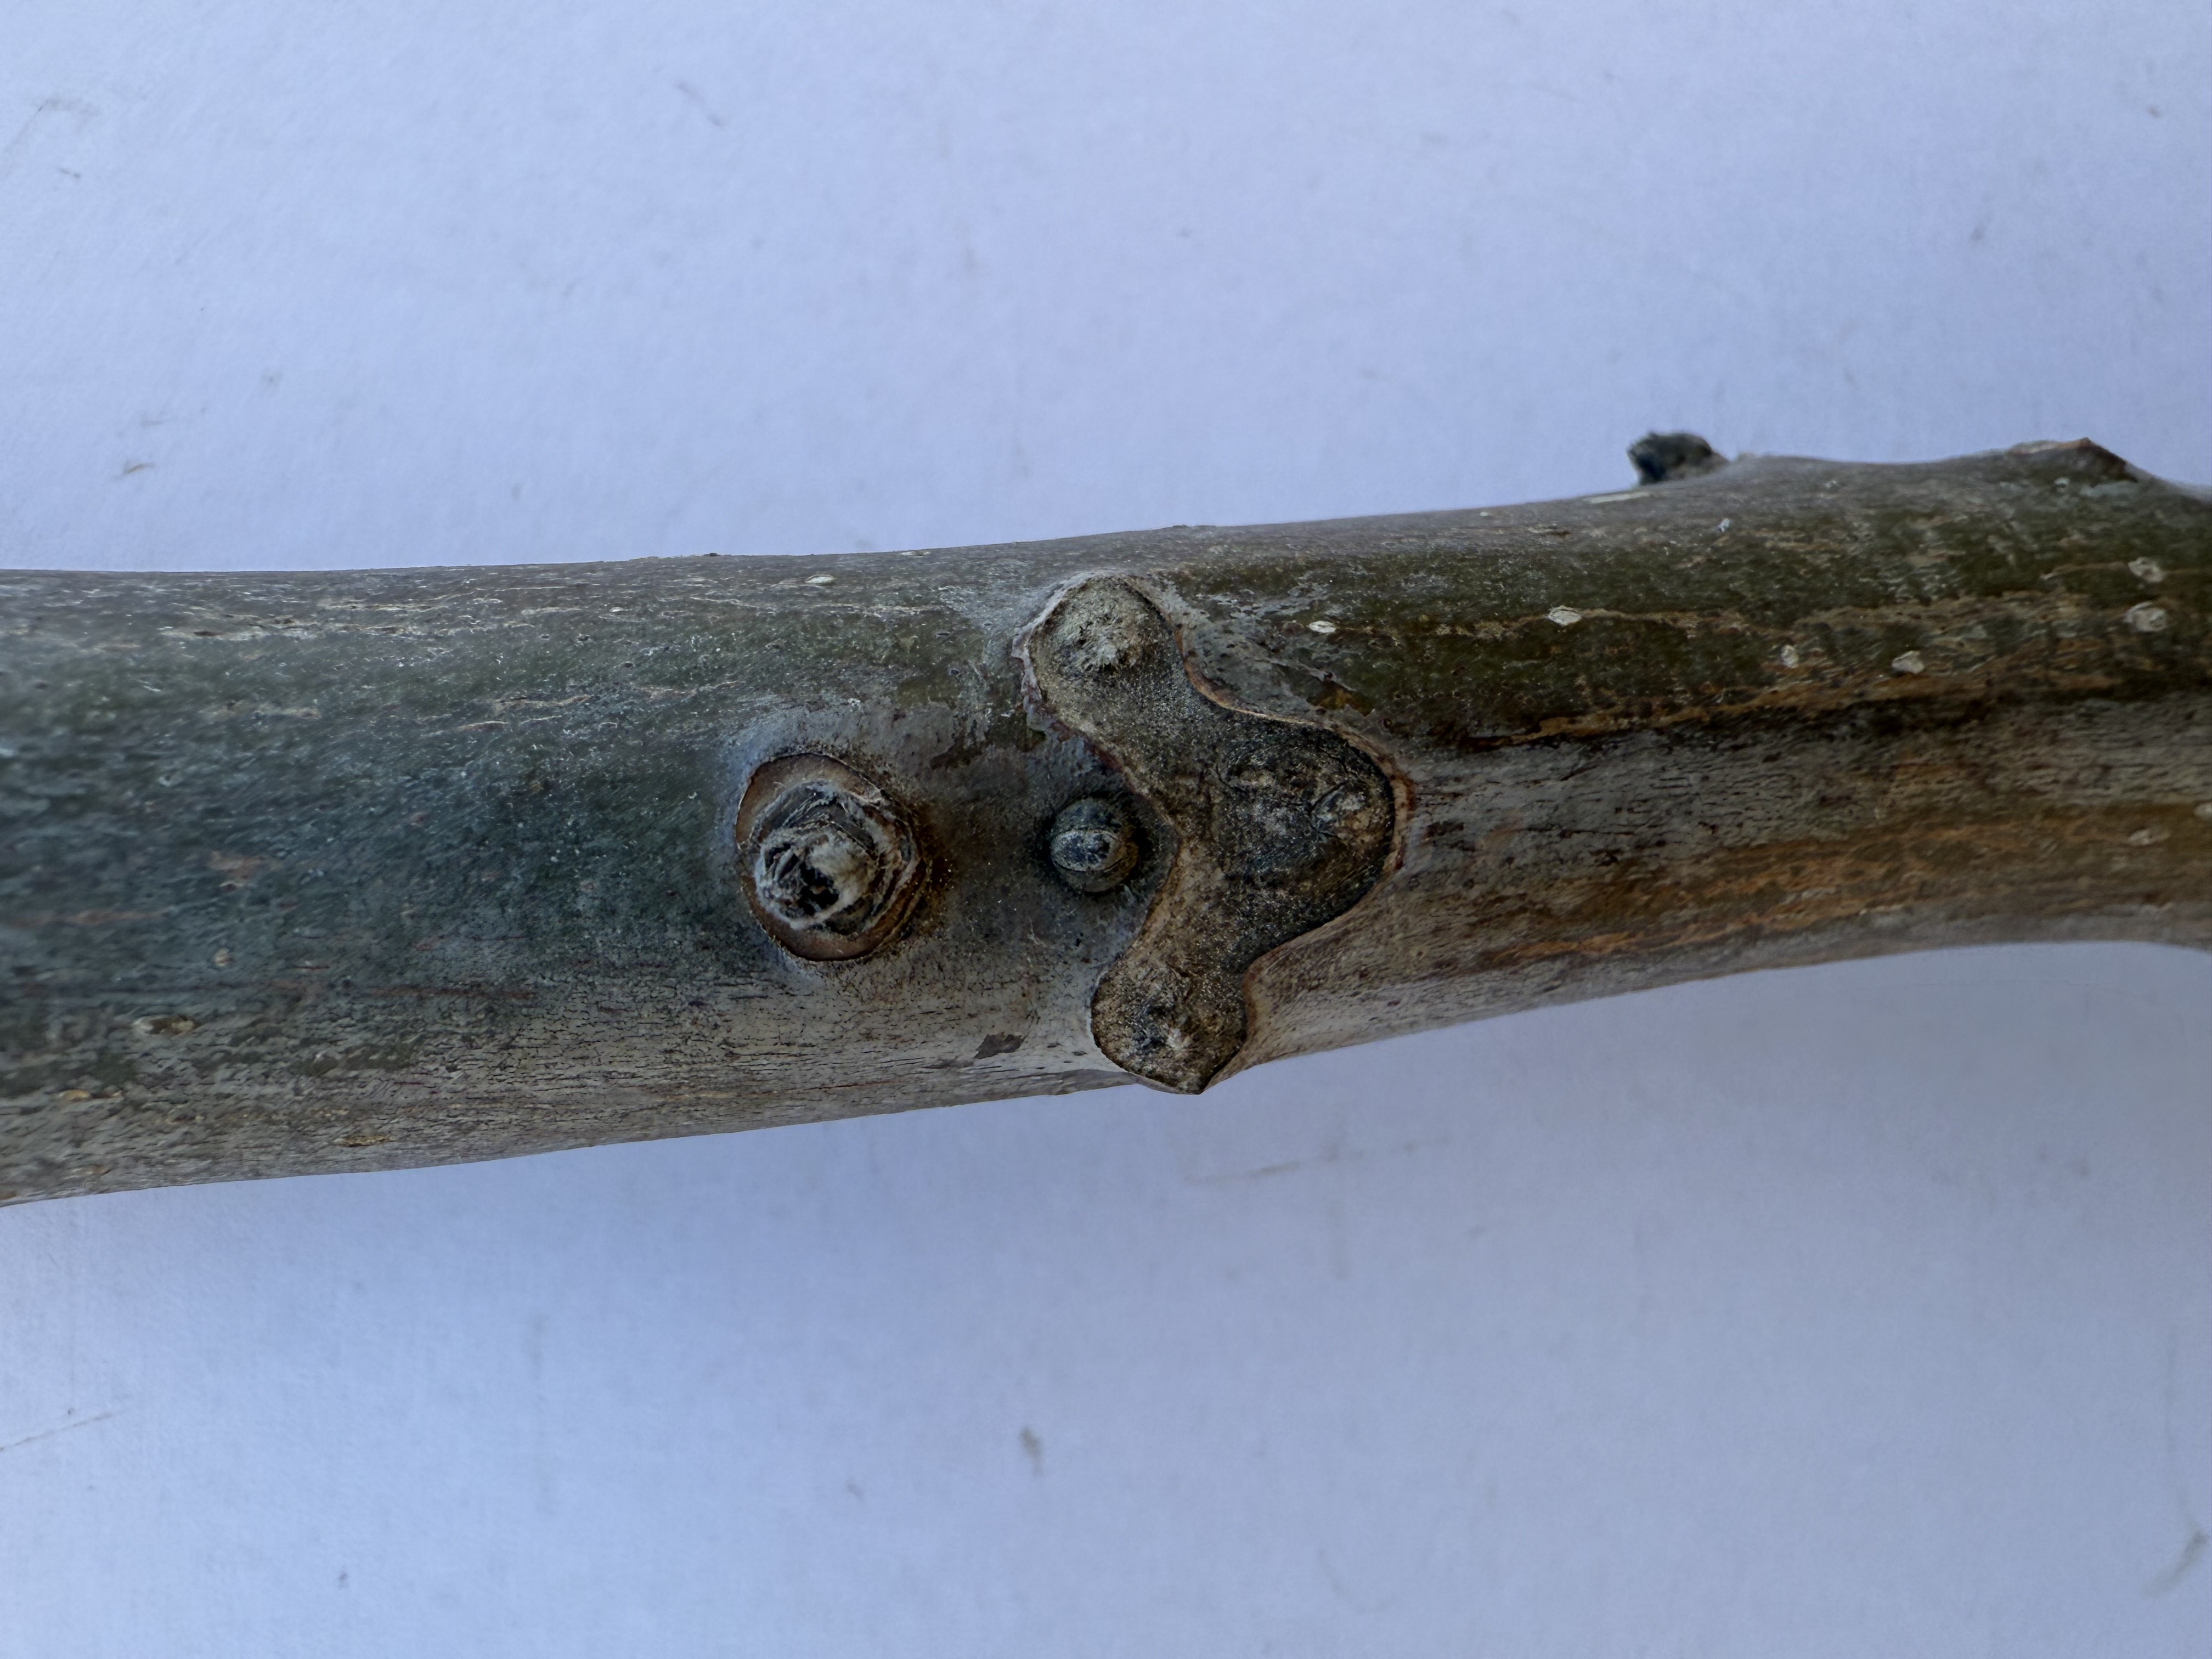
Variety: Sebin Walnut